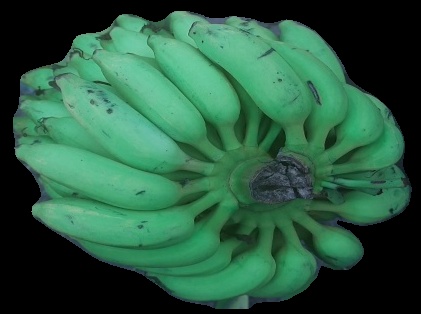
Variety: elakki-bale
Grade: grade2